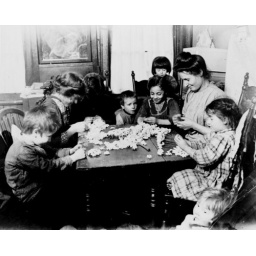
A woman and several young children make artificial flowers while sitting around a table in their home.